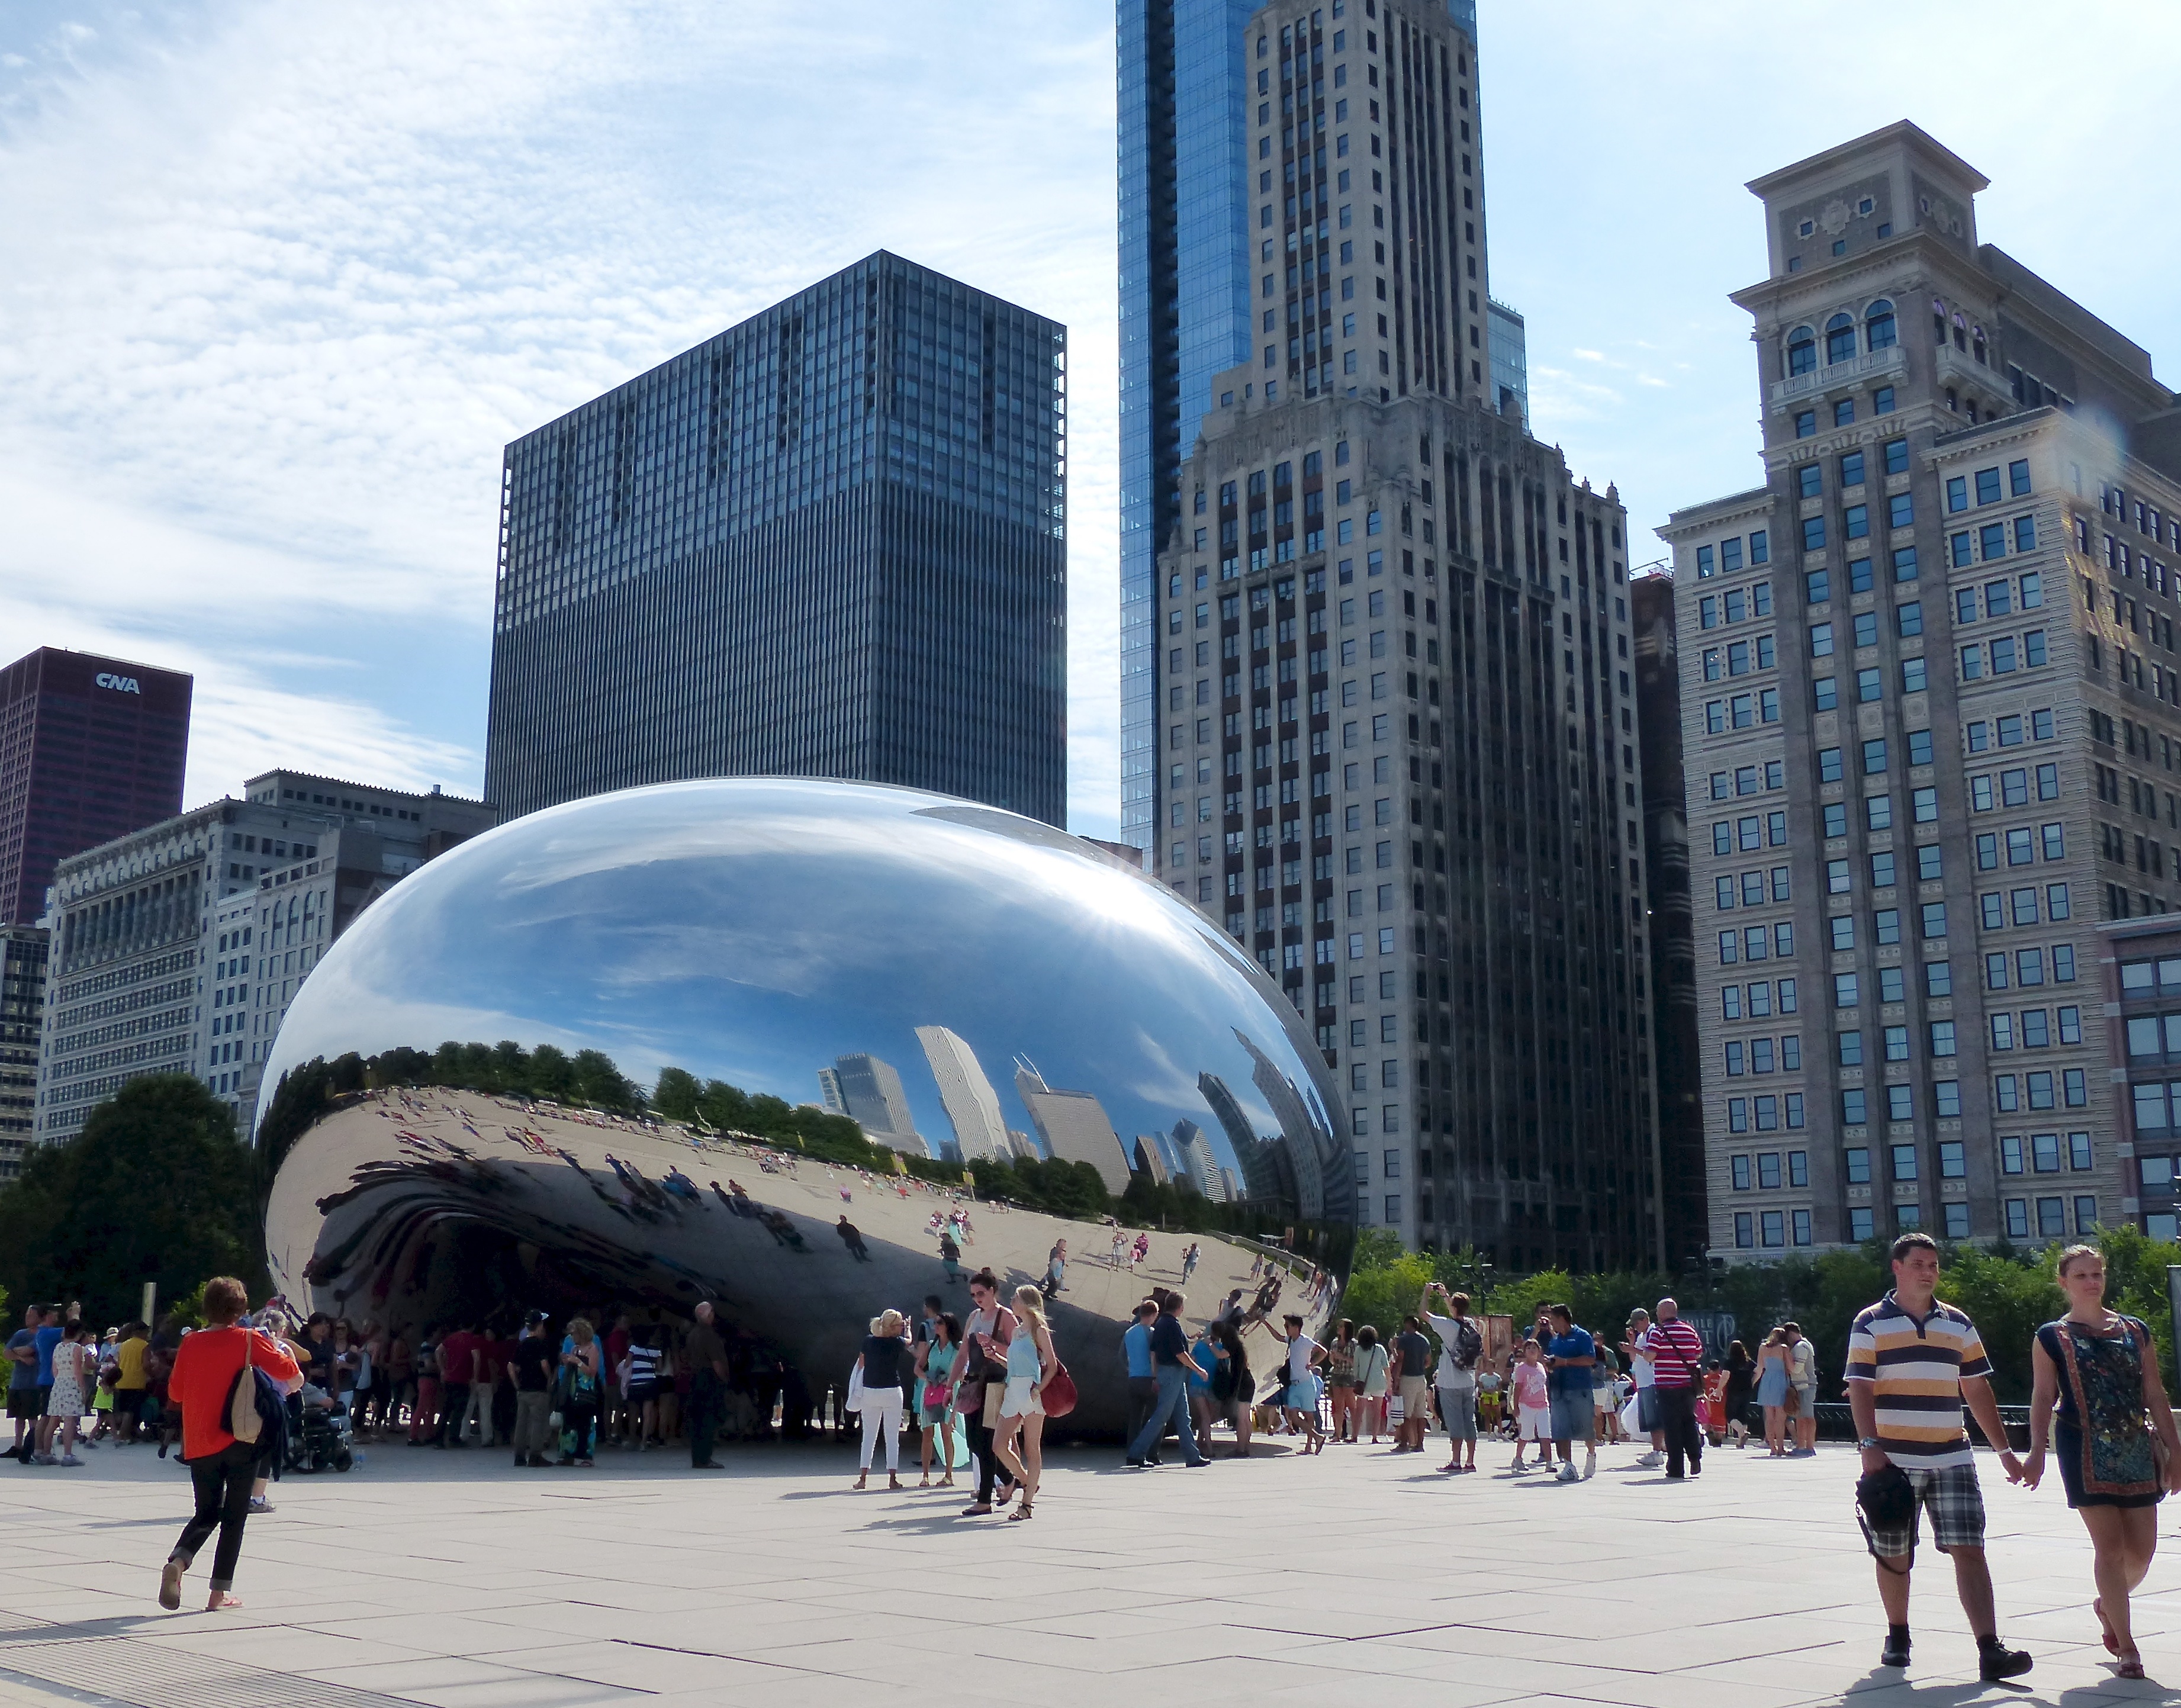
architecture, skyline, city, skyscraper, cityscape, downtown, summer, travel, reflection, park, usa, landmark, chicago, tourism, stadium, sculpture, art, avenue, skyscrapers, stainlesssteel, illinois, town square, michigan, millennium, cloudgate, thebean, anishkapoor, tours, urban area, human settlement